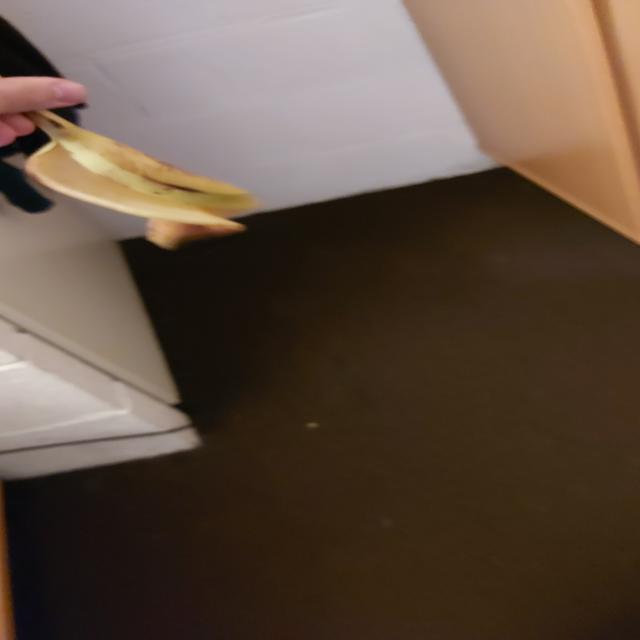
Label: bananas